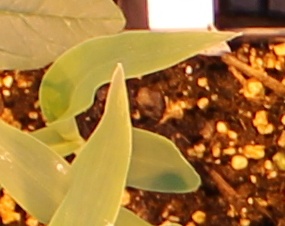
Label: Corn